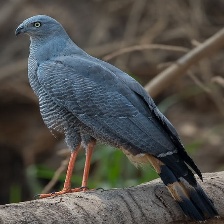
Species: CRANE HAWK
Scientific name: GERANOSPIZA CAERULESCENS